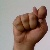
The image shows a hand gesture representing the letter 'T' in Indian Sign Language.